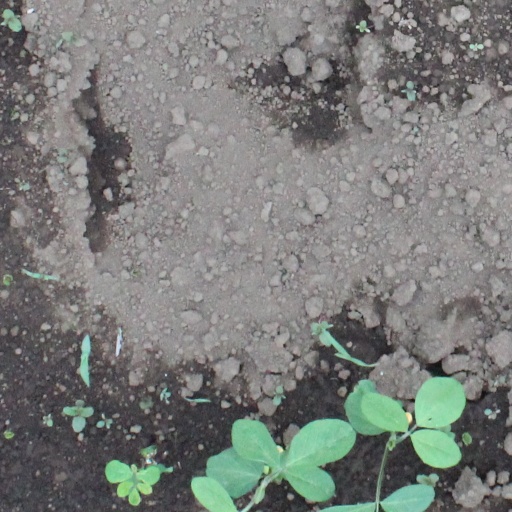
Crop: soybean